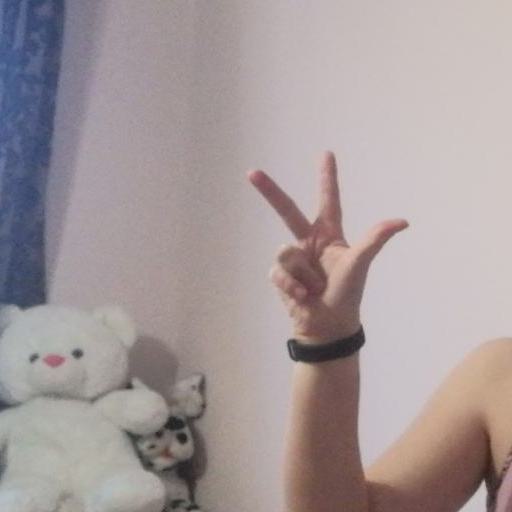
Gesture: three2